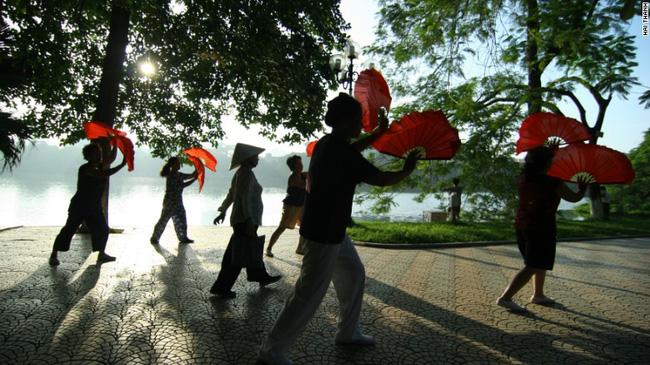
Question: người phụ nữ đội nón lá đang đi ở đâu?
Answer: đang đi ngang qua giữa nhóm những người đang tập múa quạt